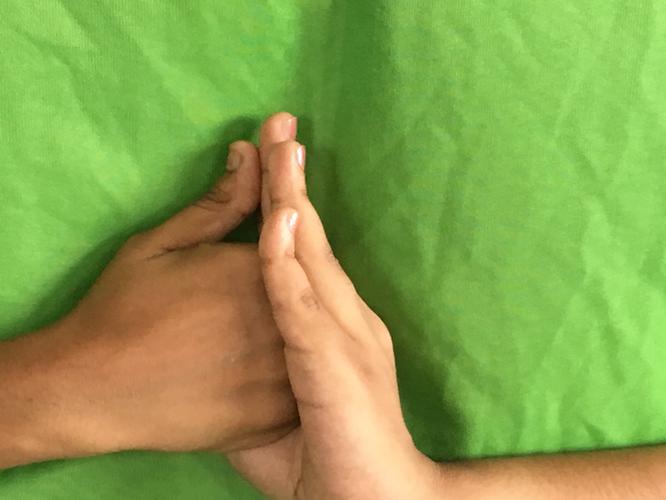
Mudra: Shanka
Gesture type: double_hand